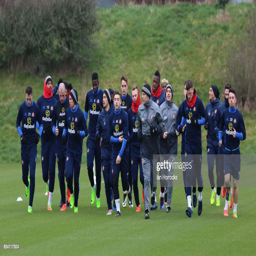
players jog during a training session .